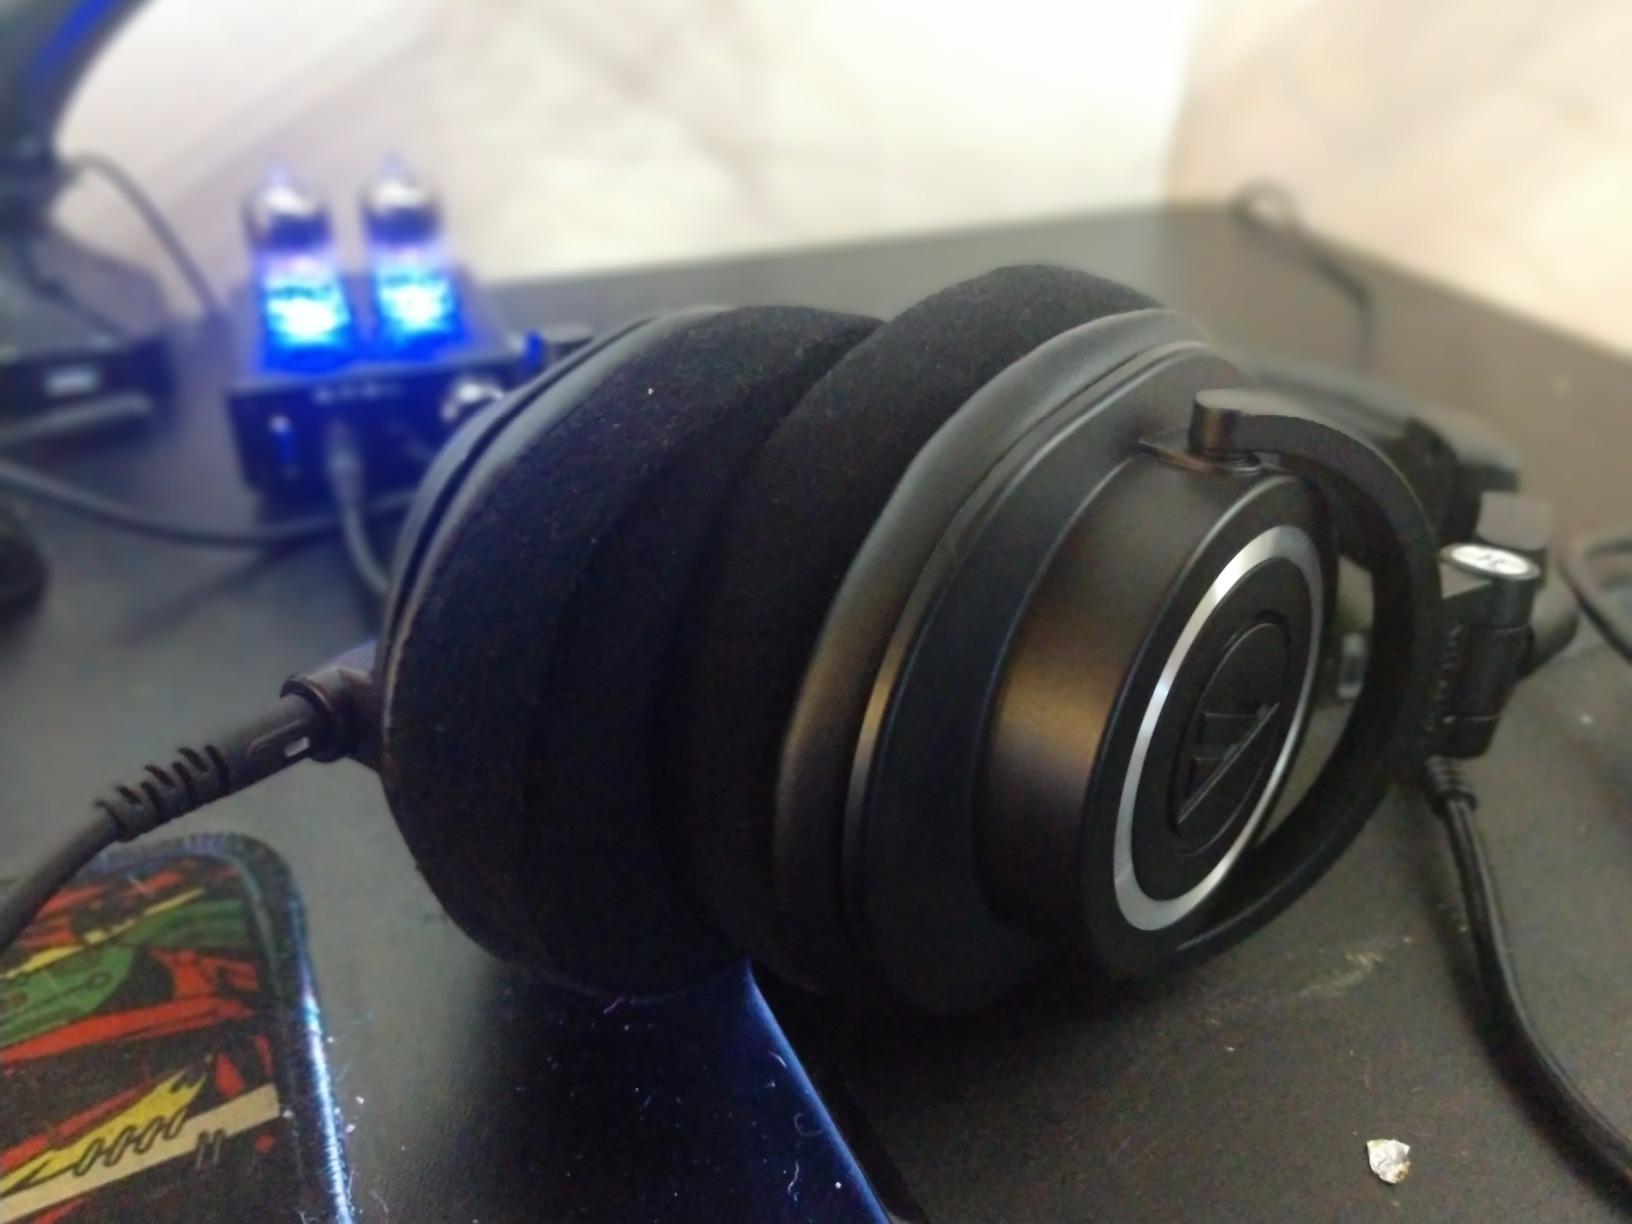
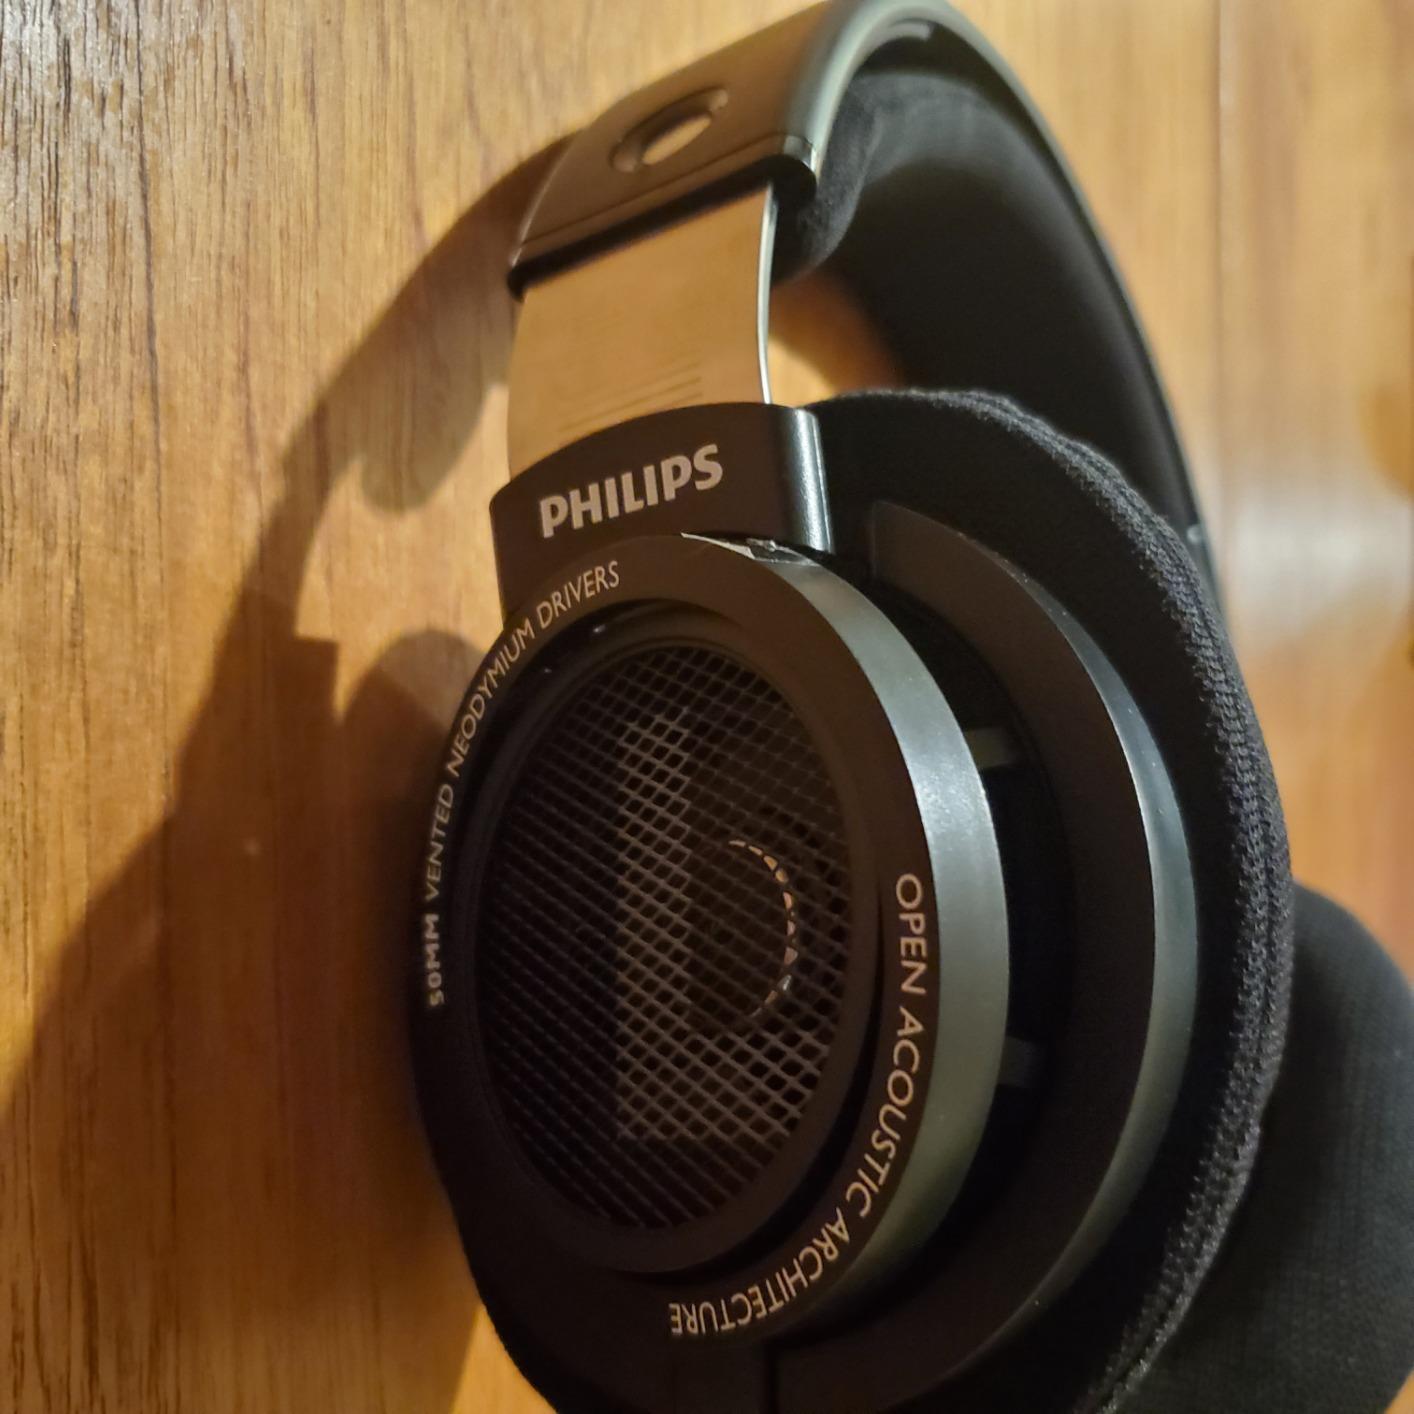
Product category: headphones
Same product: no